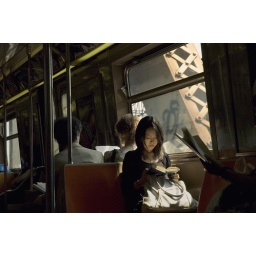
f train or 3 books by the window